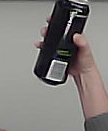
Product: monster_energydrink